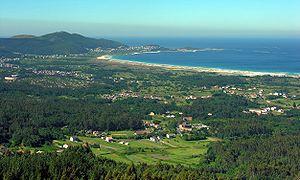
Carnota est une commune côtière située dans la zone sud-ouest de la province de La Corogne en Galice, qui appartient à la comarque de Muros et qui est formée par les paroisses de San Clemente de O Pindo, San Martiño de Lariño, Santa María de Lira, San Mamede de Carnota et Santa Columba de Carnota.